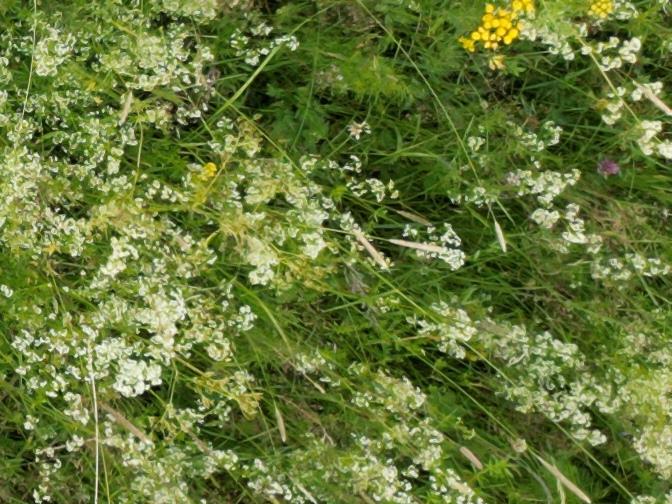
Flowers visible: yarrow flowers, yarrow flowers, yarrow flowers, yarrow flowers, yarrow flowers, yarrow flowers, yarrow flowers, yarrow flowers, yarrow flowers